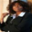
Label: woman